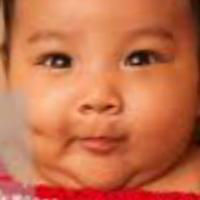
Age group: age 01-10